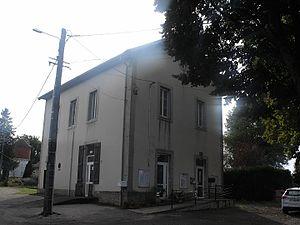
Mairie de Vergranne, Doubs, France
Vergranne est une commune française située dans le département du Doubs en région Bourgogne-Franche-Comté.